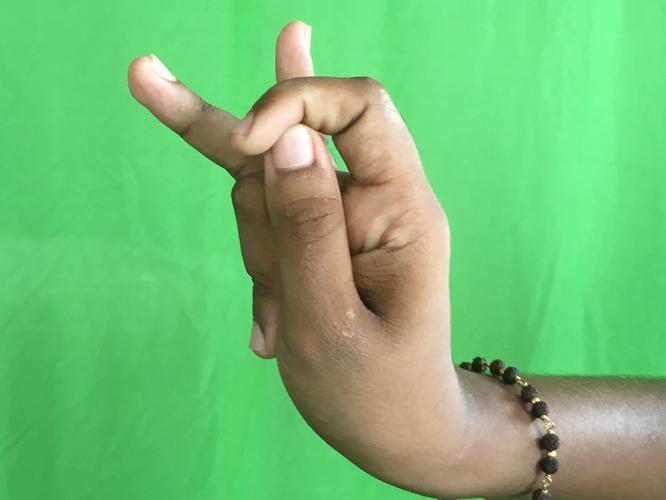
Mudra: Katakamukha_3
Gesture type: single_hand